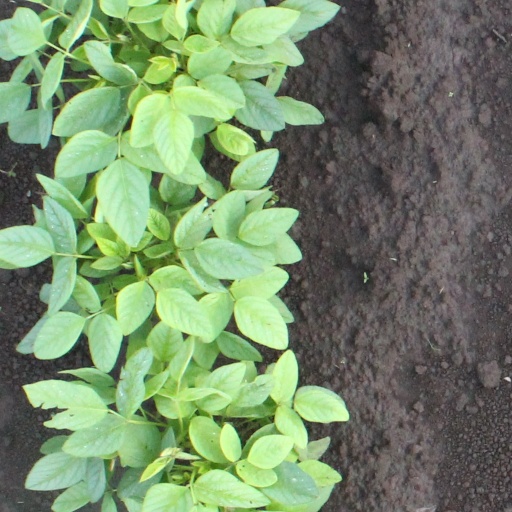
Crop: soybean